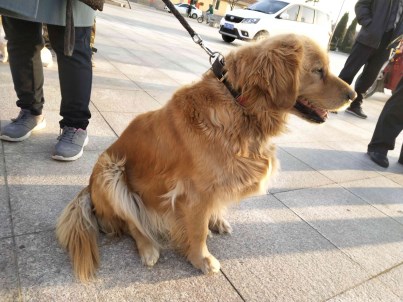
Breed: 5355-n000126-golden_retriever